Hampigny

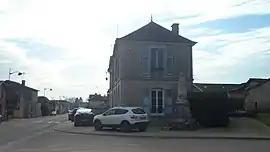
The town hall in Hampigny

Hampigny is a commune in the Aube department in north-central France.